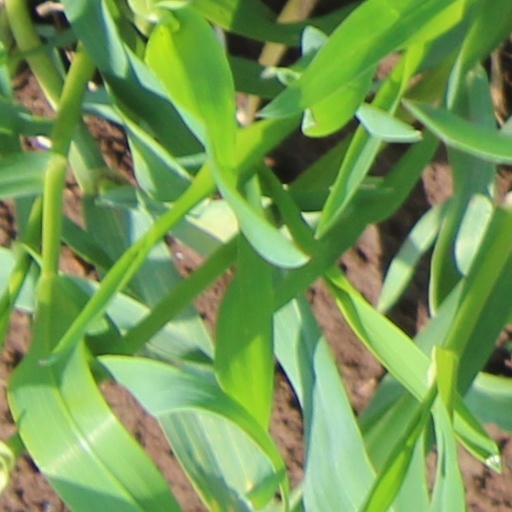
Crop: wheat